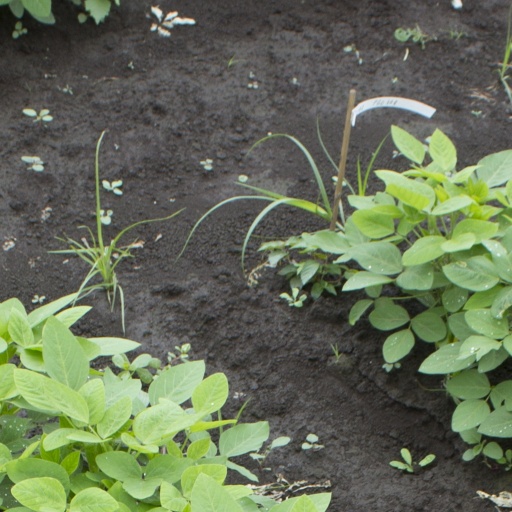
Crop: soybean